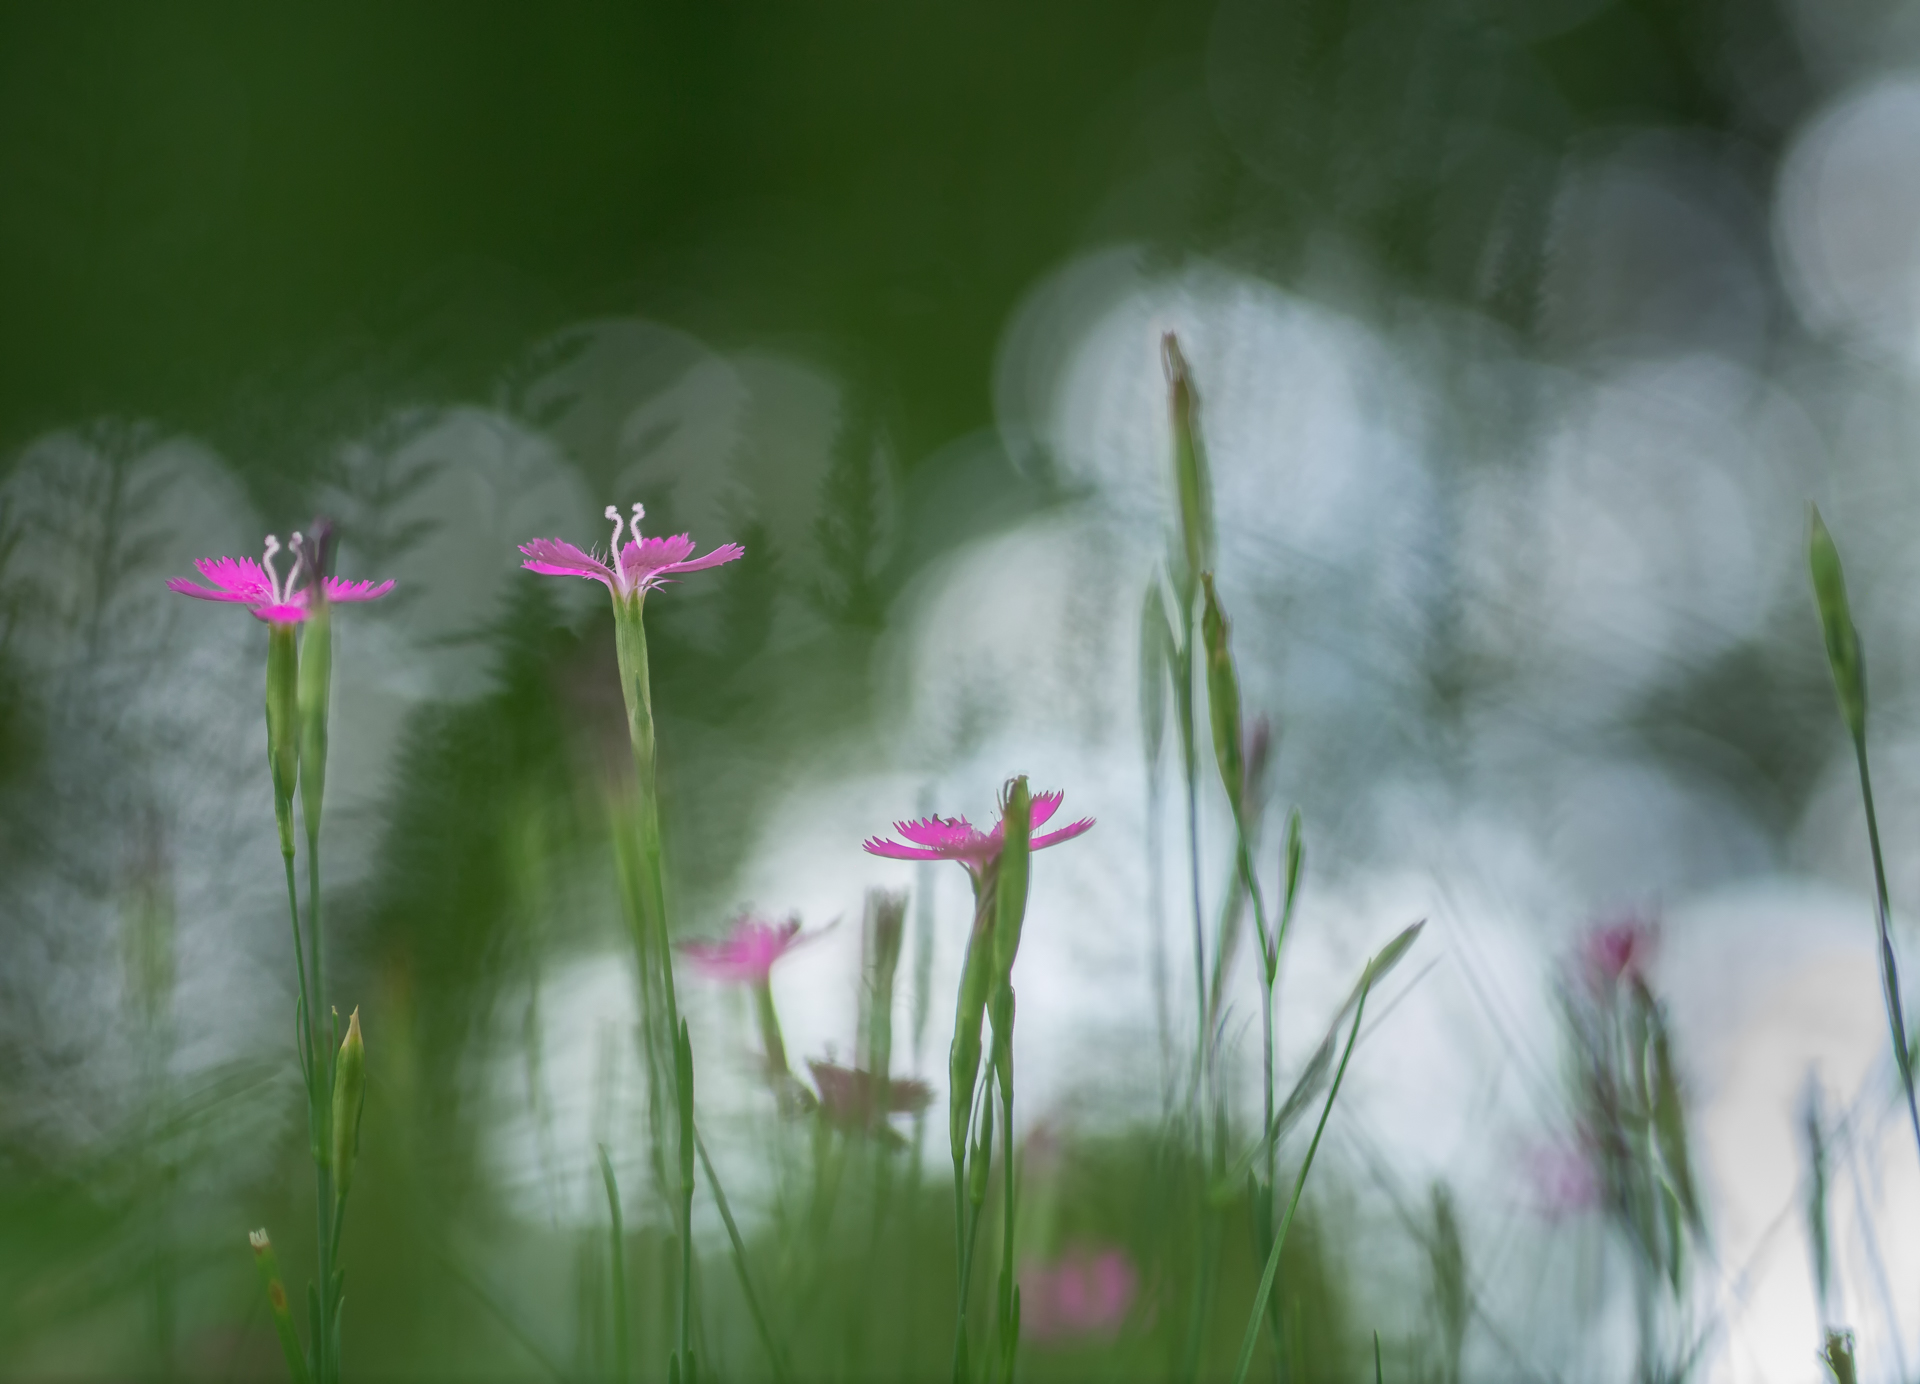
grass, bokeh, plant, meadow, flower, petal, summer, green, botany, flora, wildflower, sommer, blume, pflanze, vintagelens, pancolar, czjpancolarf1850mm, apeach, anjapietsch, mftm43lumixpanasonic, microfourthird, panasoniclumixg3, macro photography, flowering plant, grass family, plant stem, land plant